2016–17 Oklahoma City Thunder season

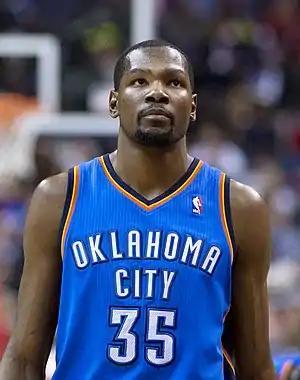
Kevin Durant signed with the Golden State Warriors after nine seasons with the Thunder.

After Durant announced his intentions to sign with the Warriors, Thunder owner Clay Bennett and Thunder general manager Sam Presti released statements commemorating Durant.